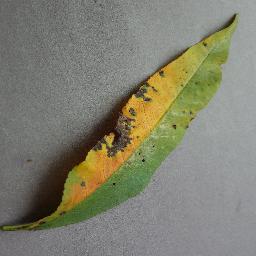
Label: Peach___Bacterial_spot